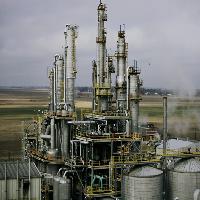
Weather: cloudy or overcast